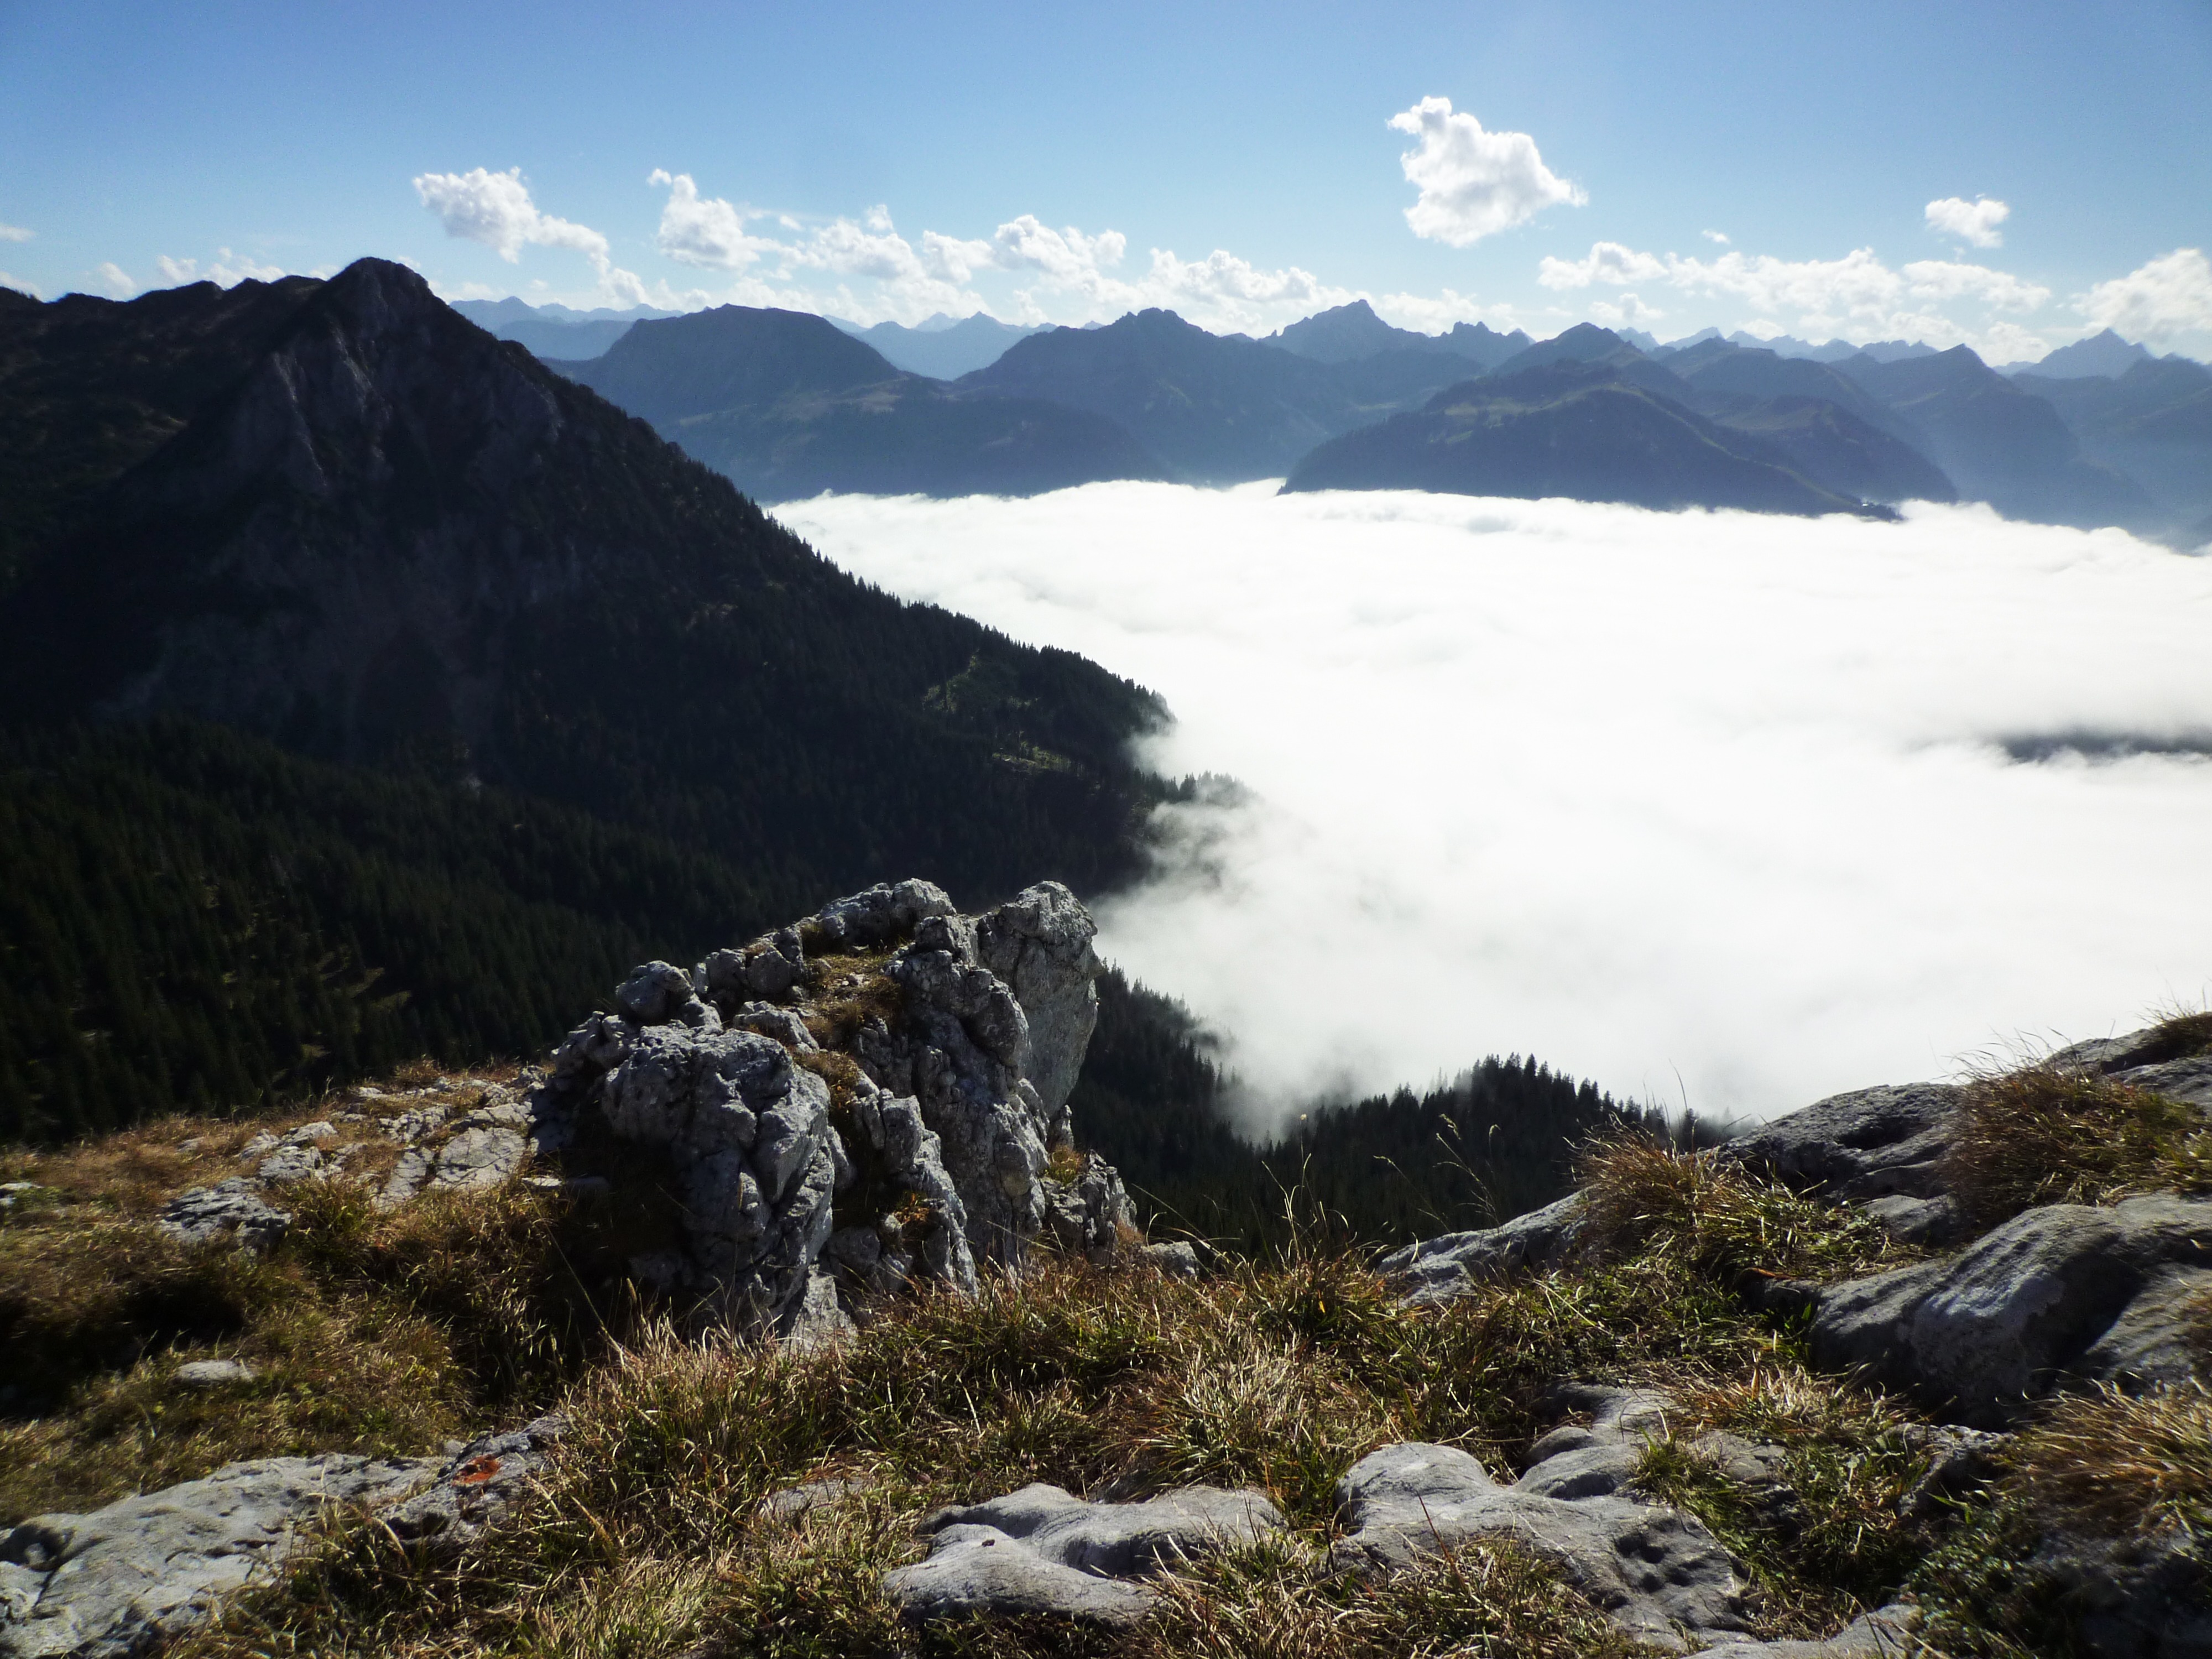
landscape, nature, wilderness, walking, mountain, snow, winter, sky, hiking, lake, adventure, mountain range, highland, ridge, summit, mountaineering, mountains, alps, backpacking, outlook, plateau, fell, loch, distant, foresight, landform, mountain pass, fog in the valley, geographical feature, mountainous landforms, low fogging